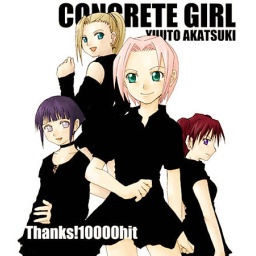
anime girls in black